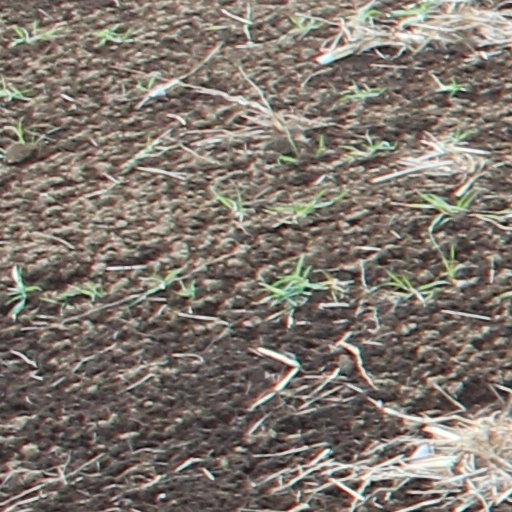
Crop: wheat